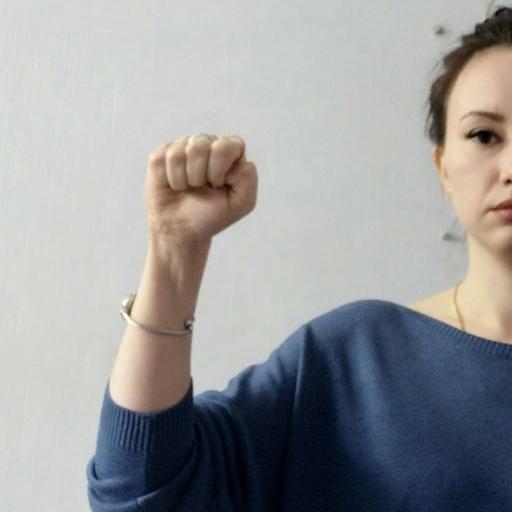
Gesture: fist